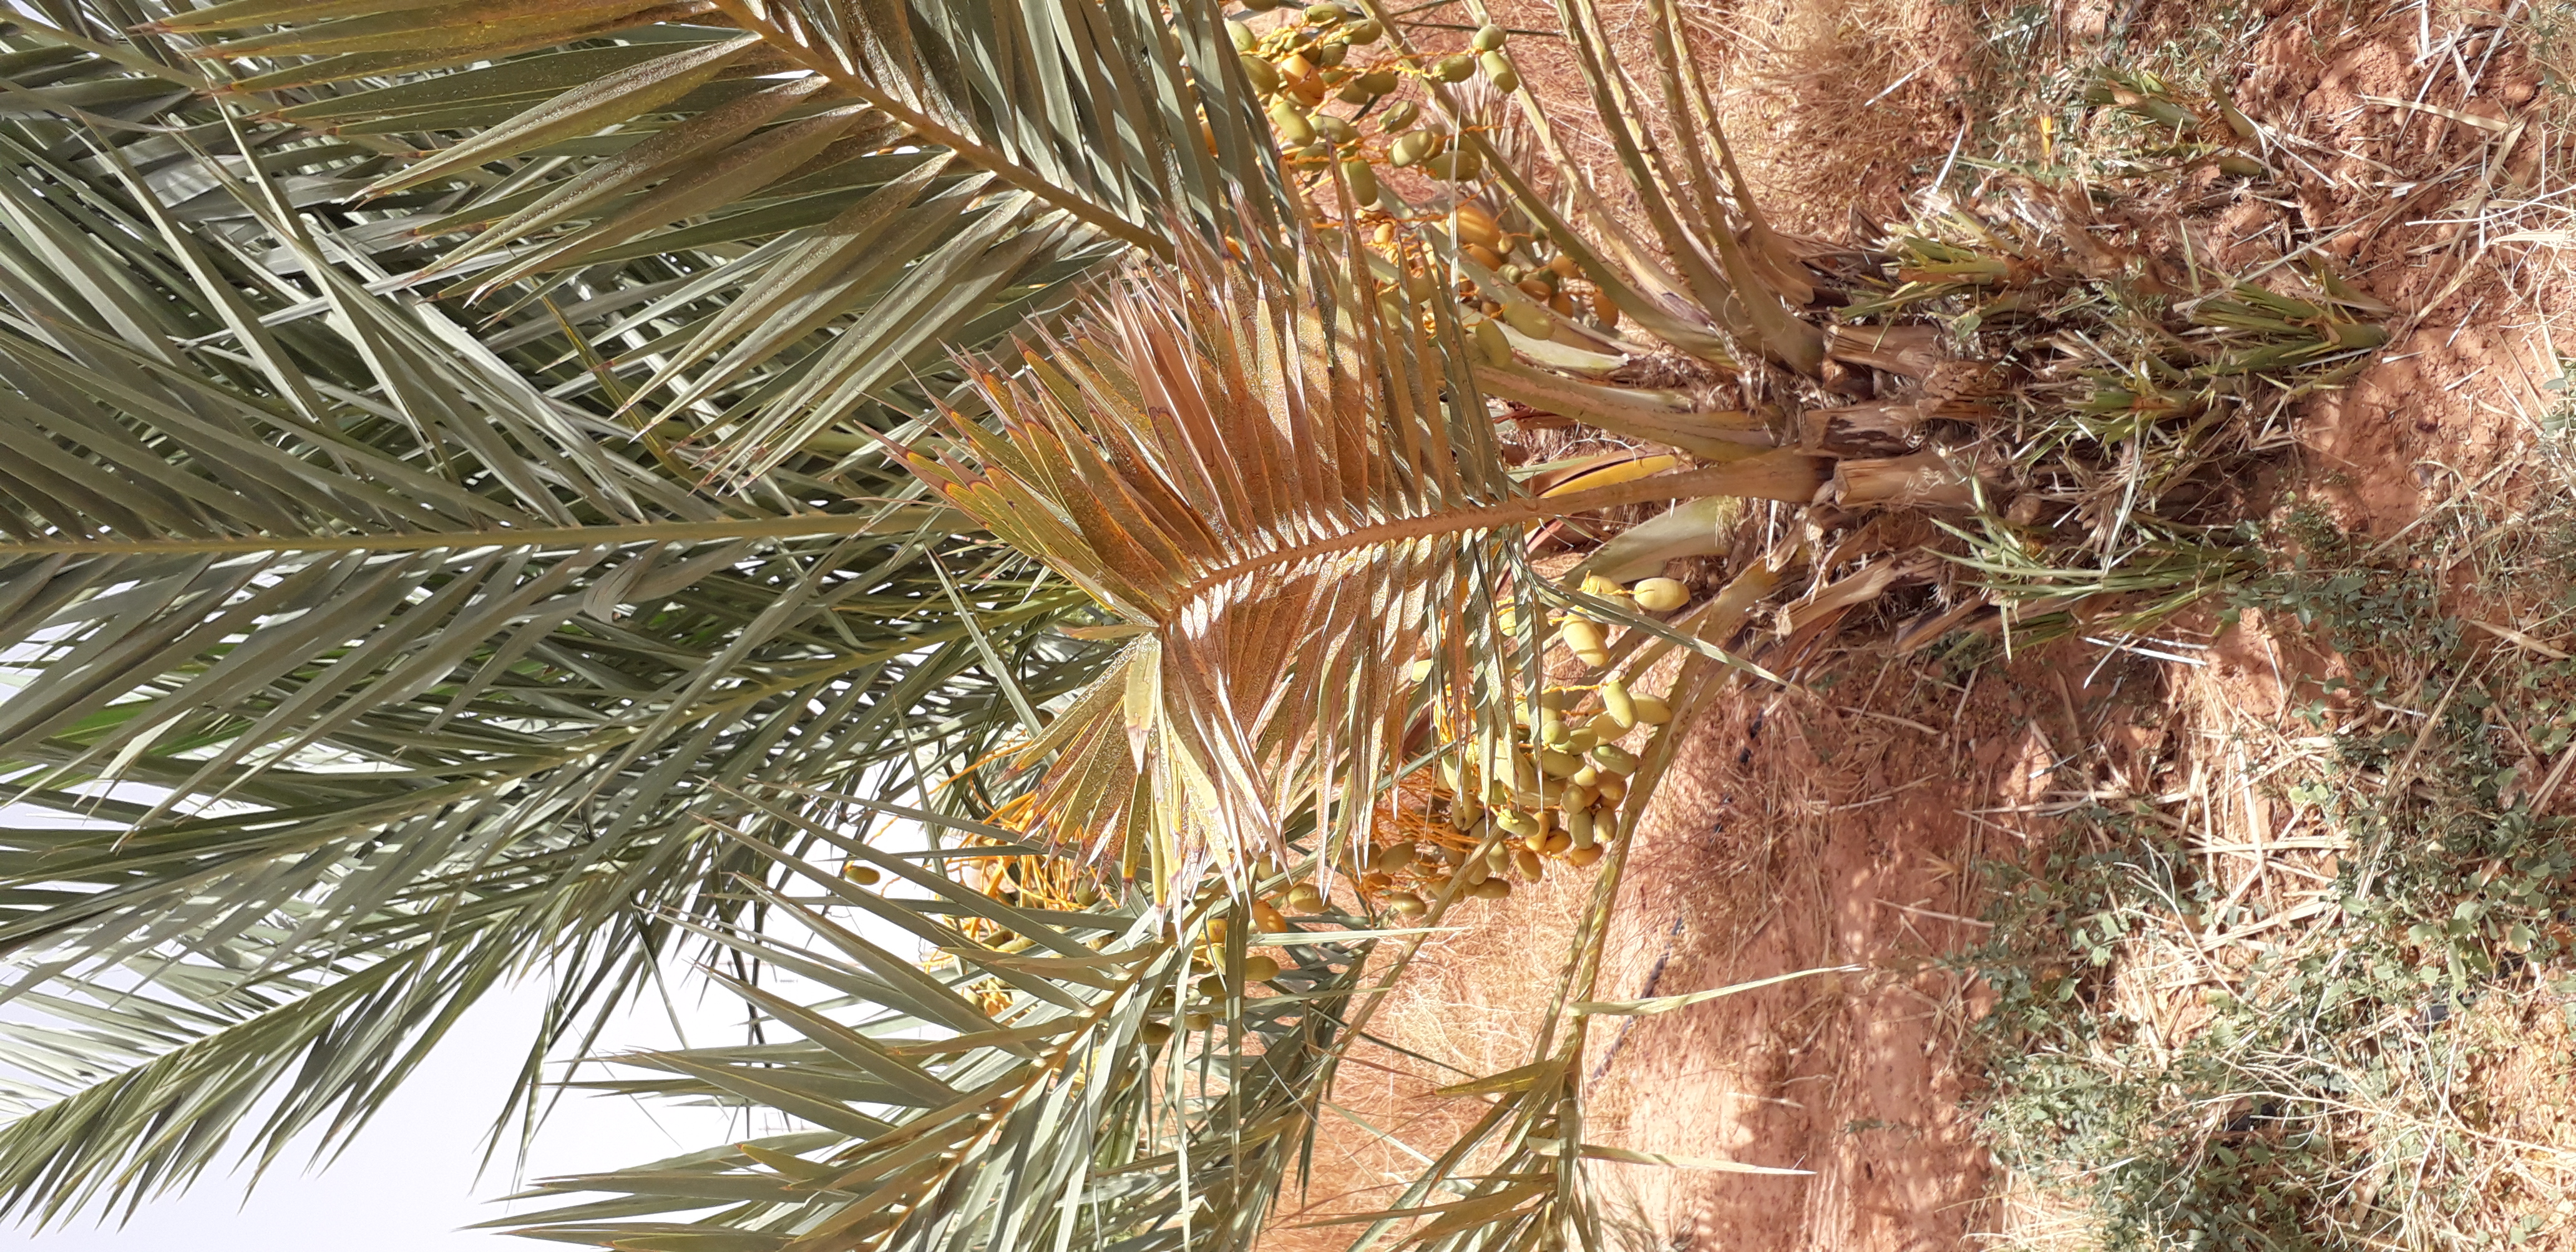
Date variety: Boumajhoul